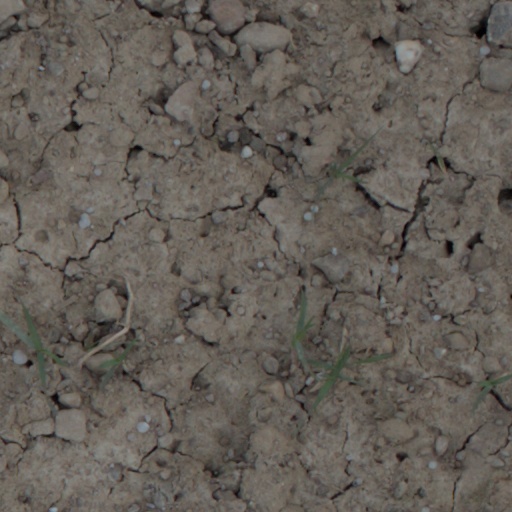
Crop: wheat